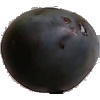
Label: Plum 3